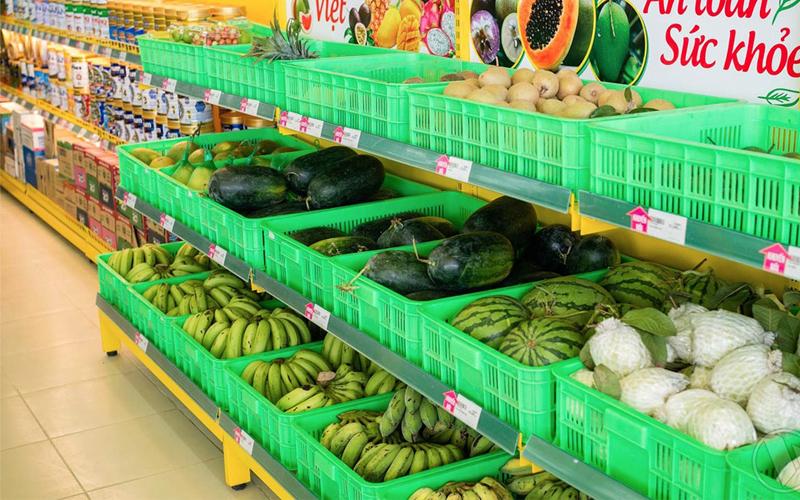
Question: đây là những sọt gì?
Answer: đây là những sọt trái cây